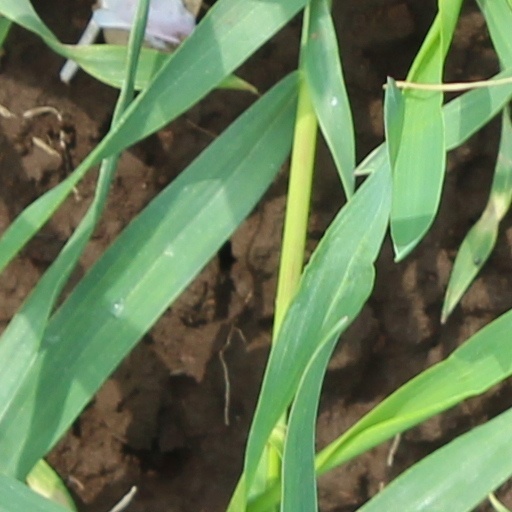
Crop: wheat